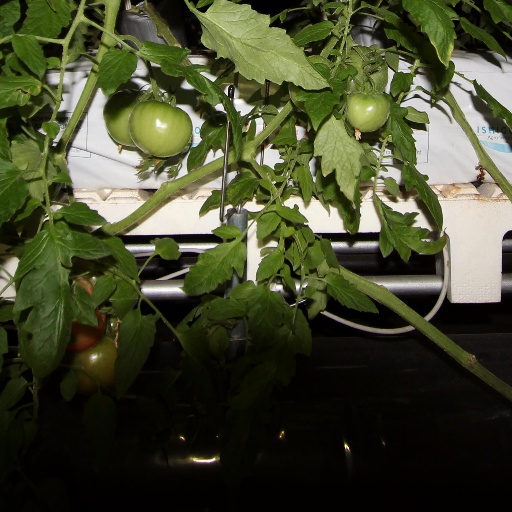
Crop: tomato